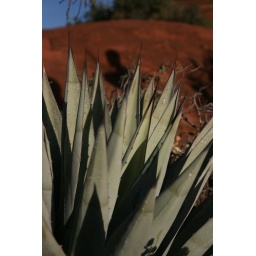
Agave with red rock in the background near Bell Rock in Sedona, Arizona.